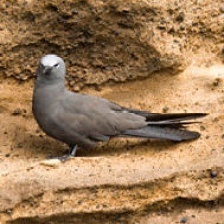
Species: BROWN NOODY
Scientific name: ANOUS STOLIDUS